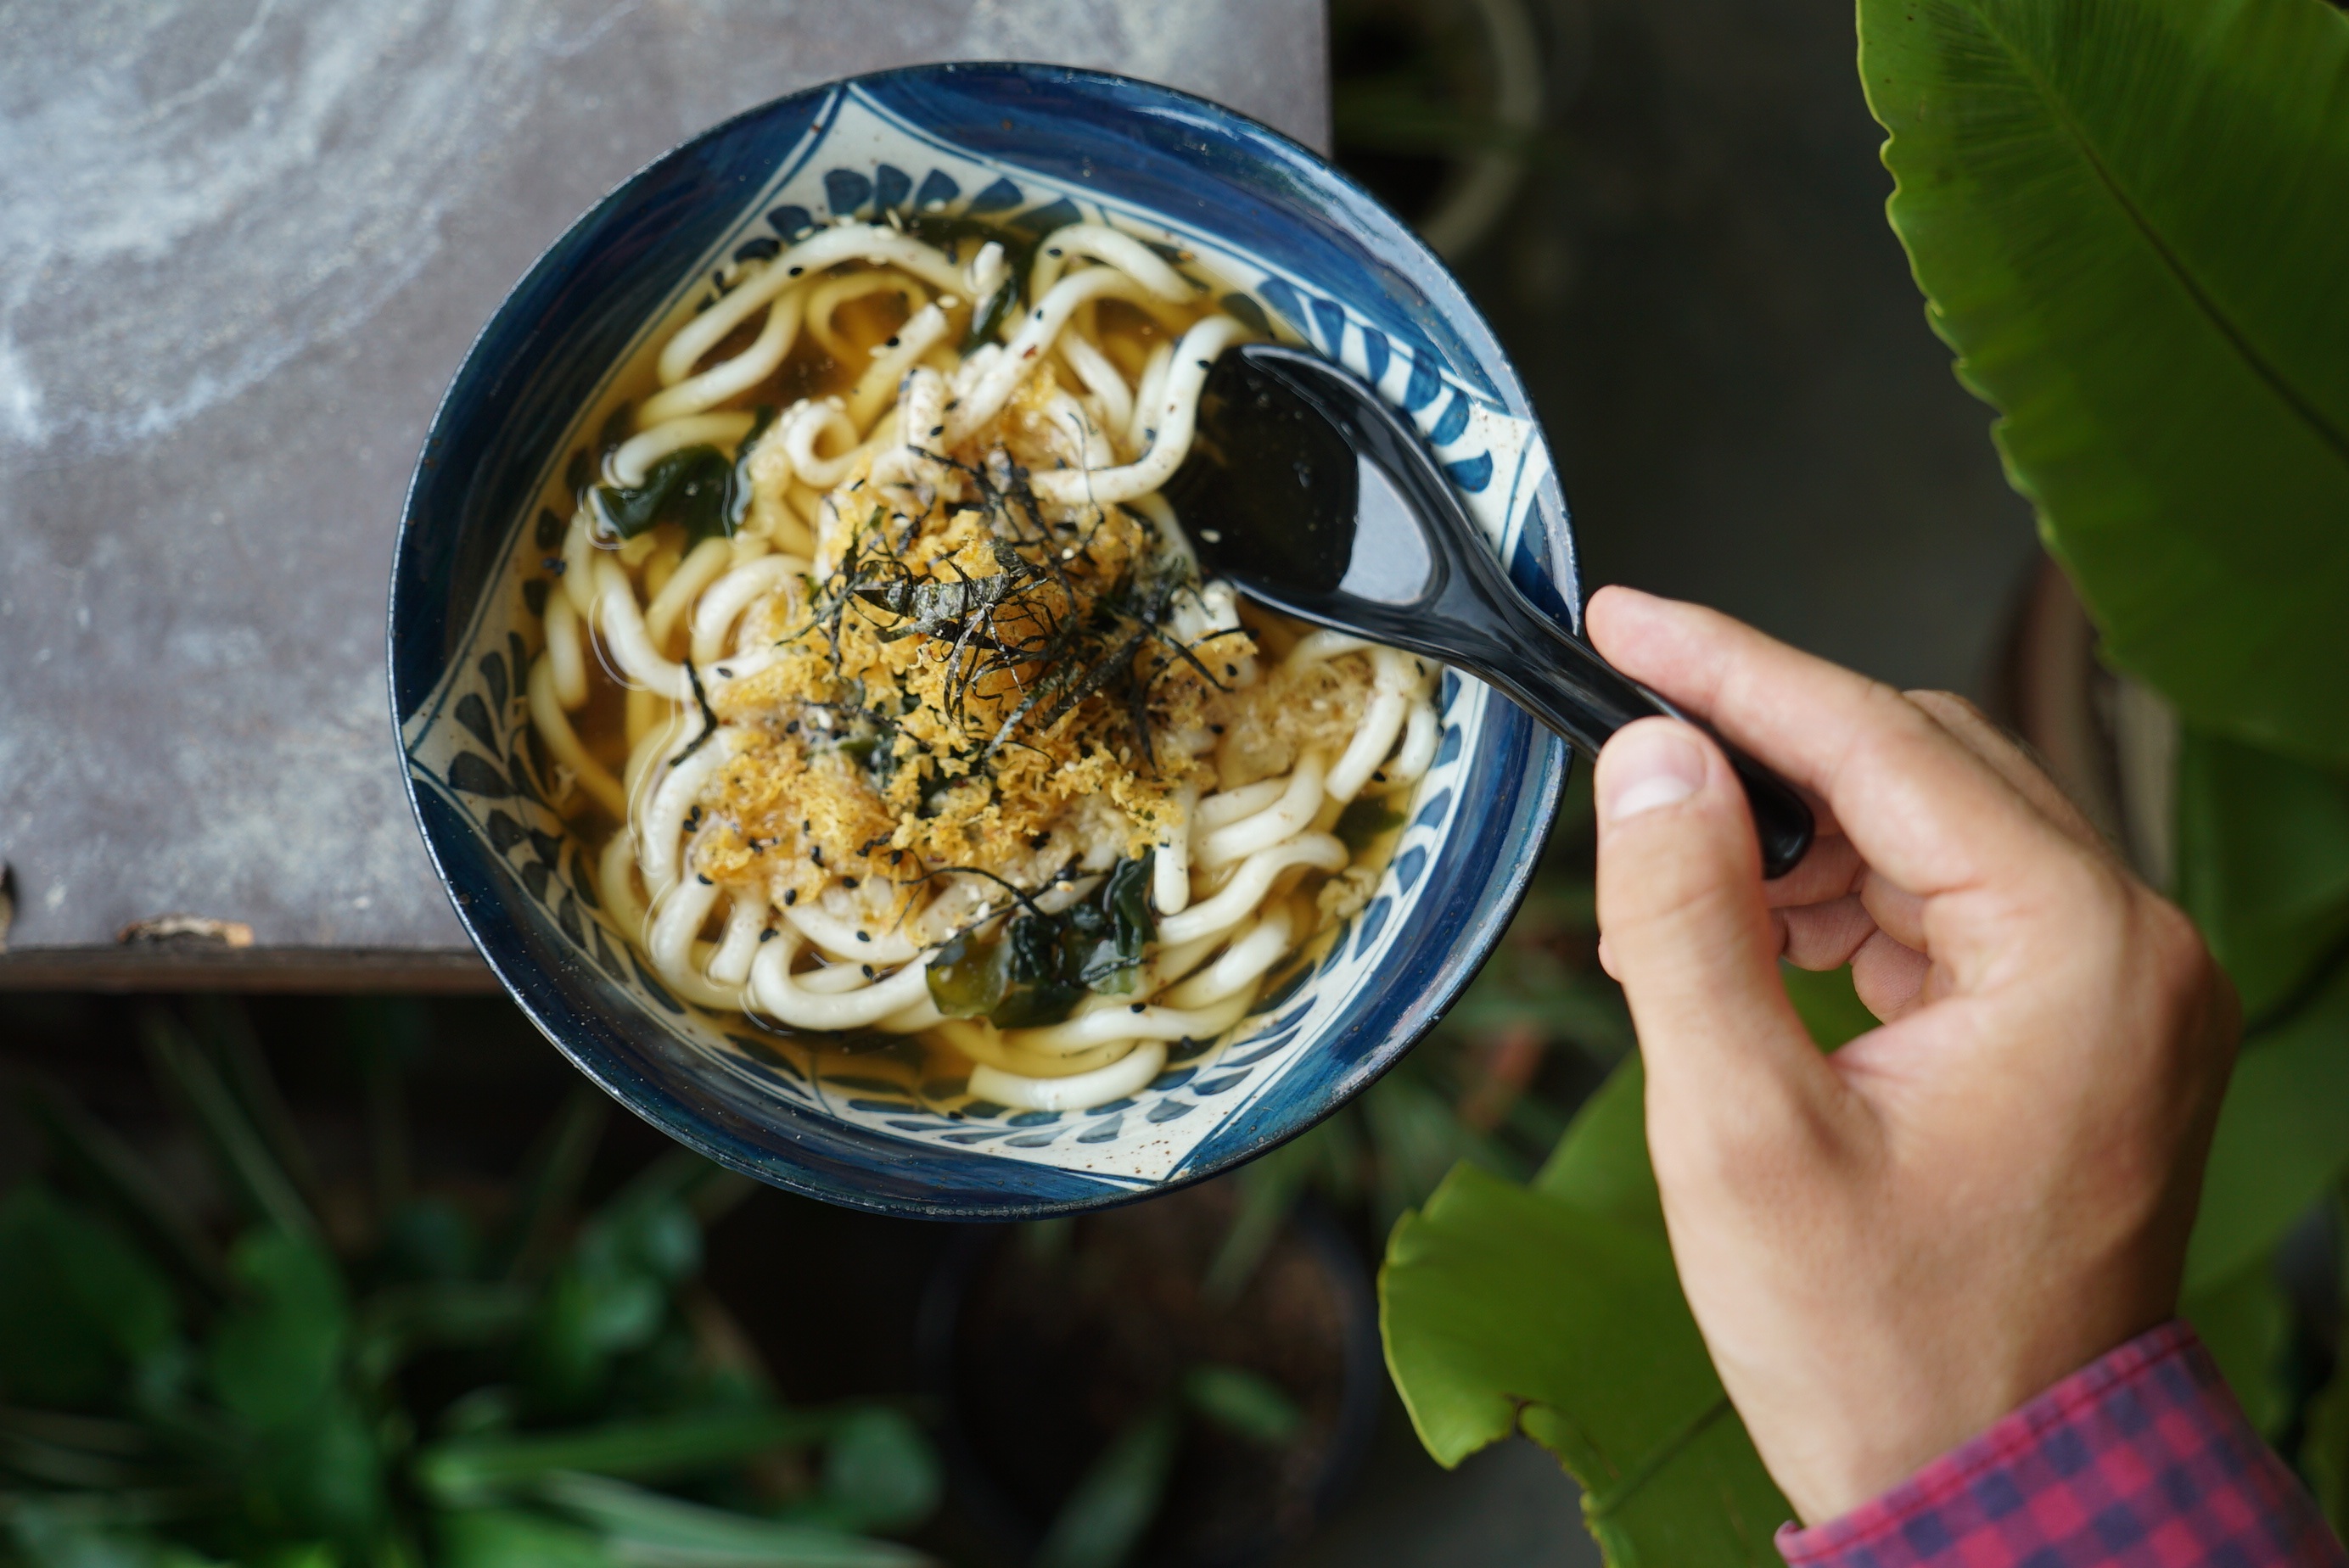
plant, warm, flower, restaurant, feed, dish, meal, food, salad, produce, kitchen, breakfast, gourmet, healthy, eat, lunch, cuisine, delicious, soup, cook, noodles, hearty, coconut, cooked, nutrition, vegetables, tasty, vegan, vegetarian, court, delicate, vegetarian food, vitamins, frisch, enjoy, edible, gastronomy, bless you, flavor, hunger, bio, udon, cooking pot, penang, snack food, noodlestew